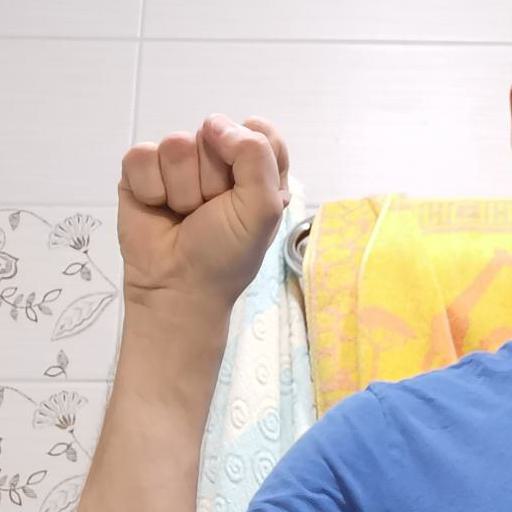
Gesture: fist